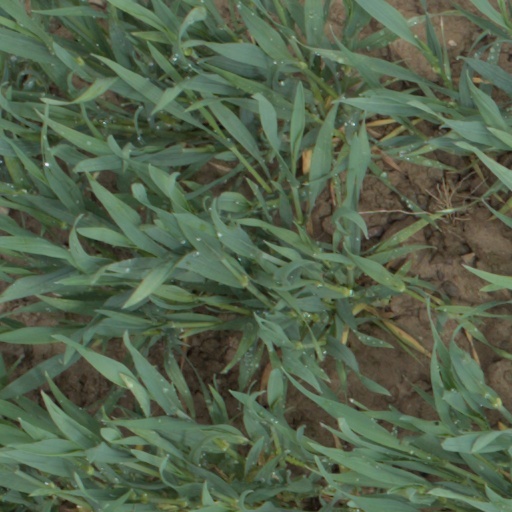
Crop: wheat